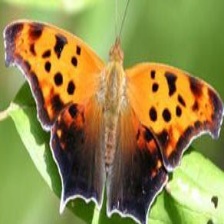
Species: QUESTION MARK
Butterfly family (ImageNet category): admiral